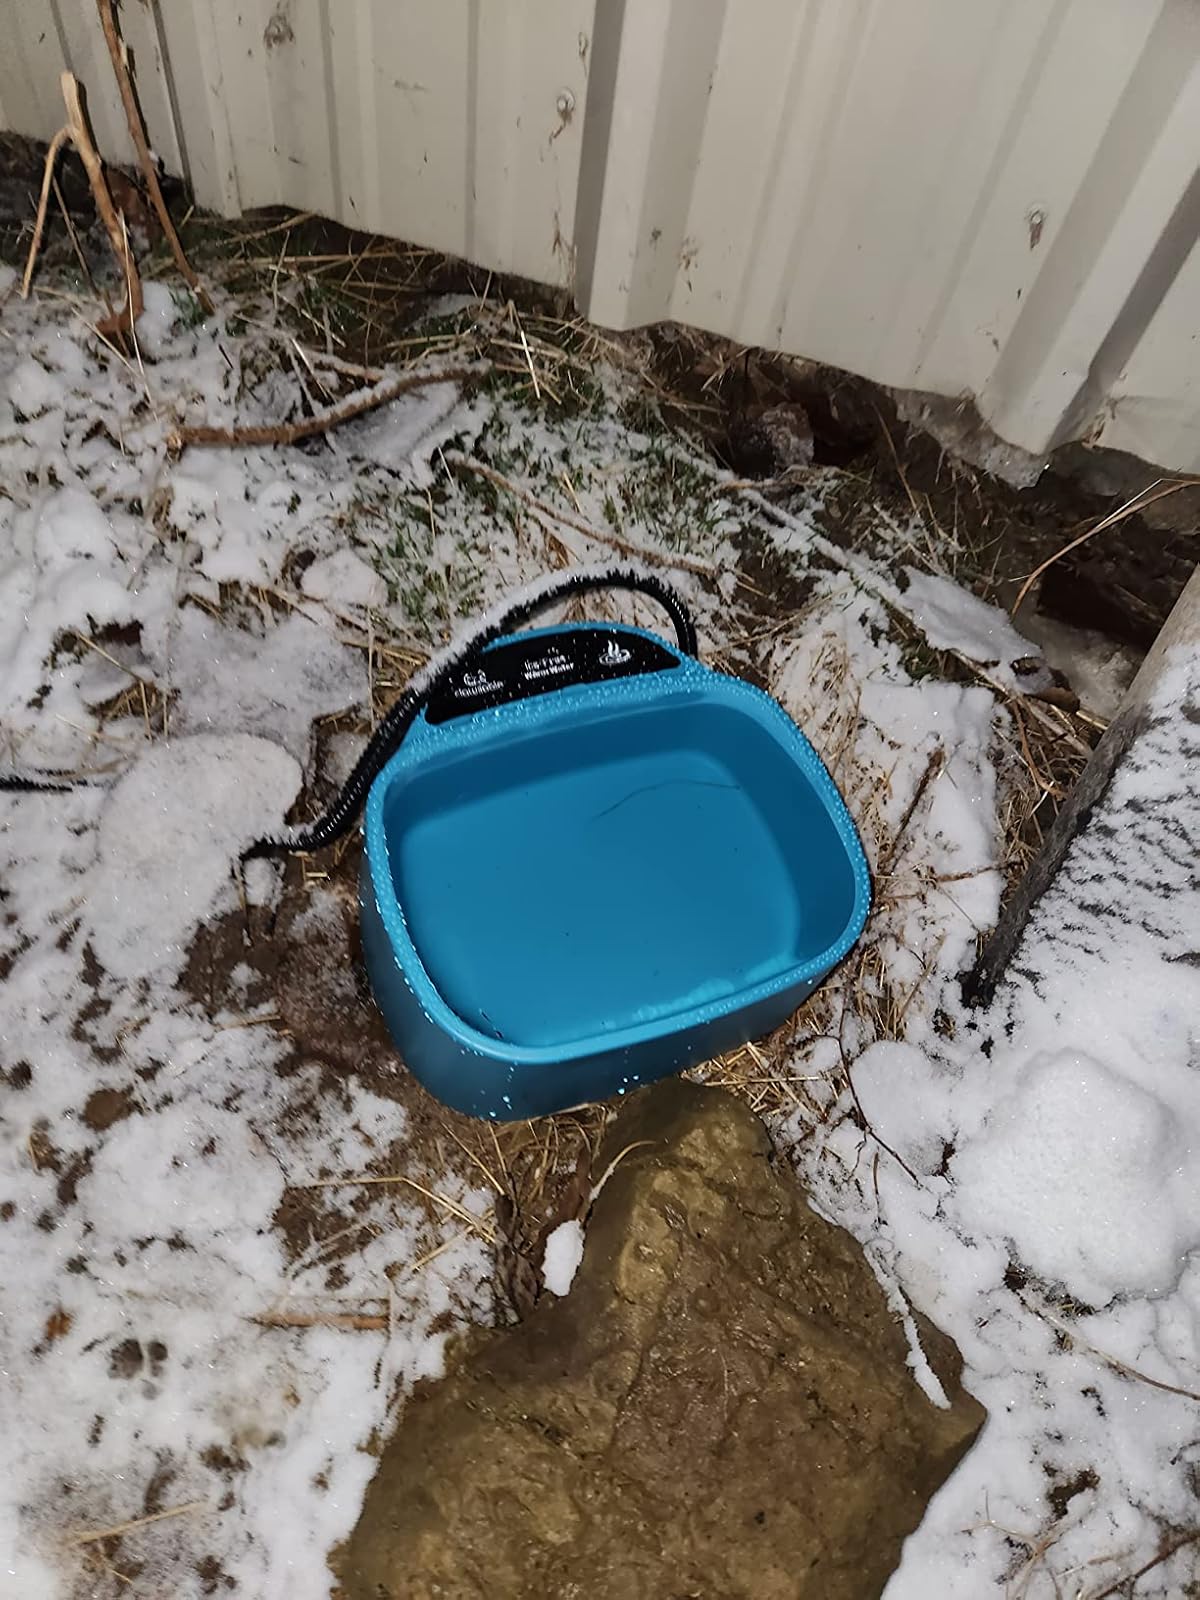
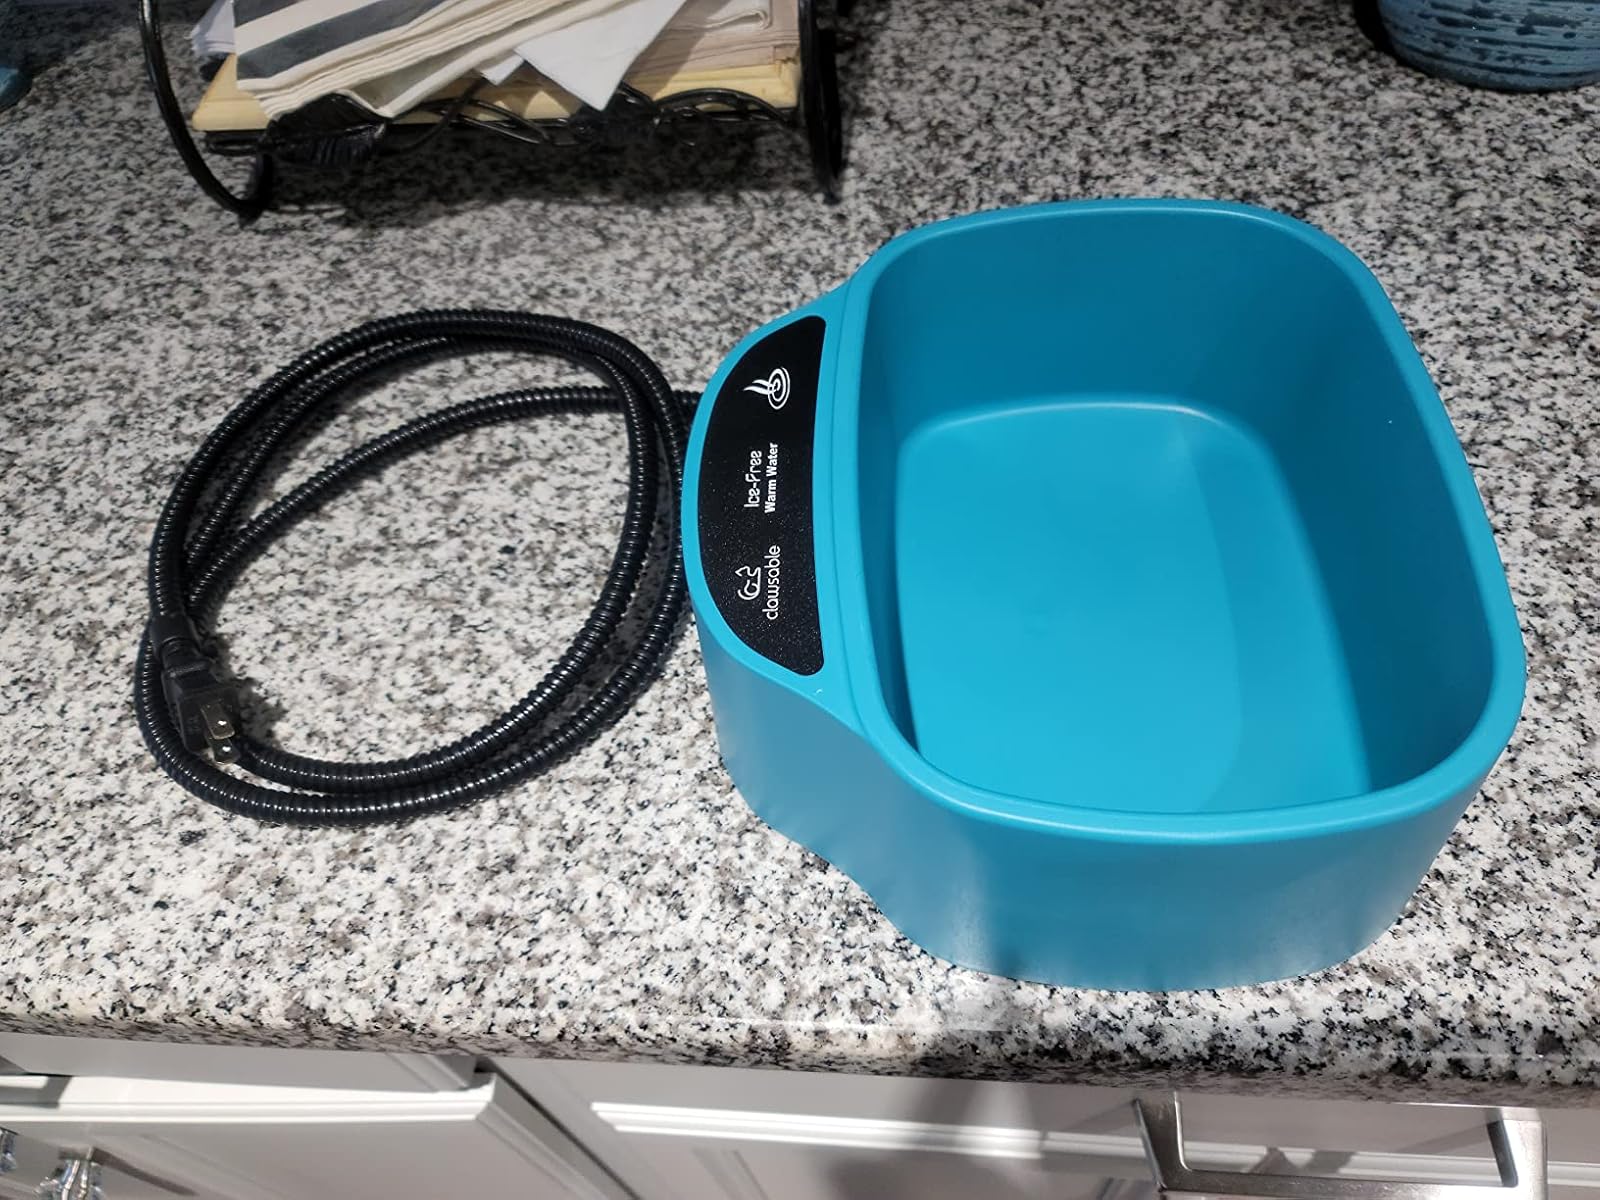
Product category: items_bowl
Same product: yes